Inchoatia megdova

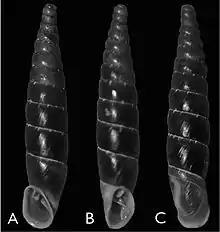
three views of the shell of "Inchoatia megdova bruggeni"

The specific name "bruggeni" is in honour of Dutch malacologist Adolph Cornelis van Bruggen.